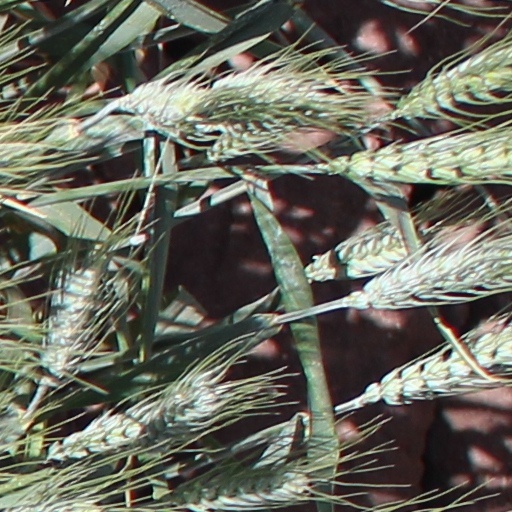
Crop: wheat